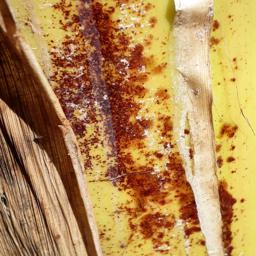
Label: PSEUDOSTEM WEEVIL